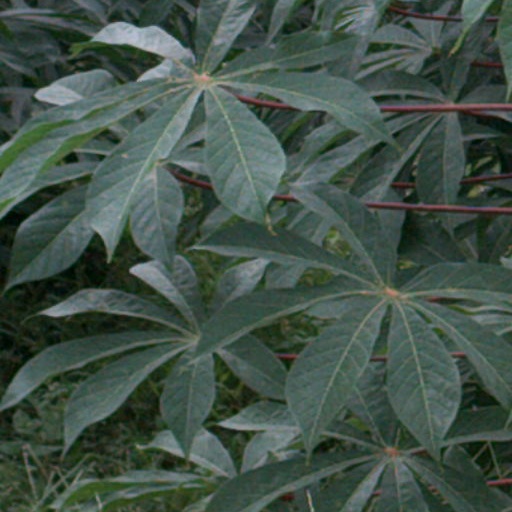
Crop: cassava